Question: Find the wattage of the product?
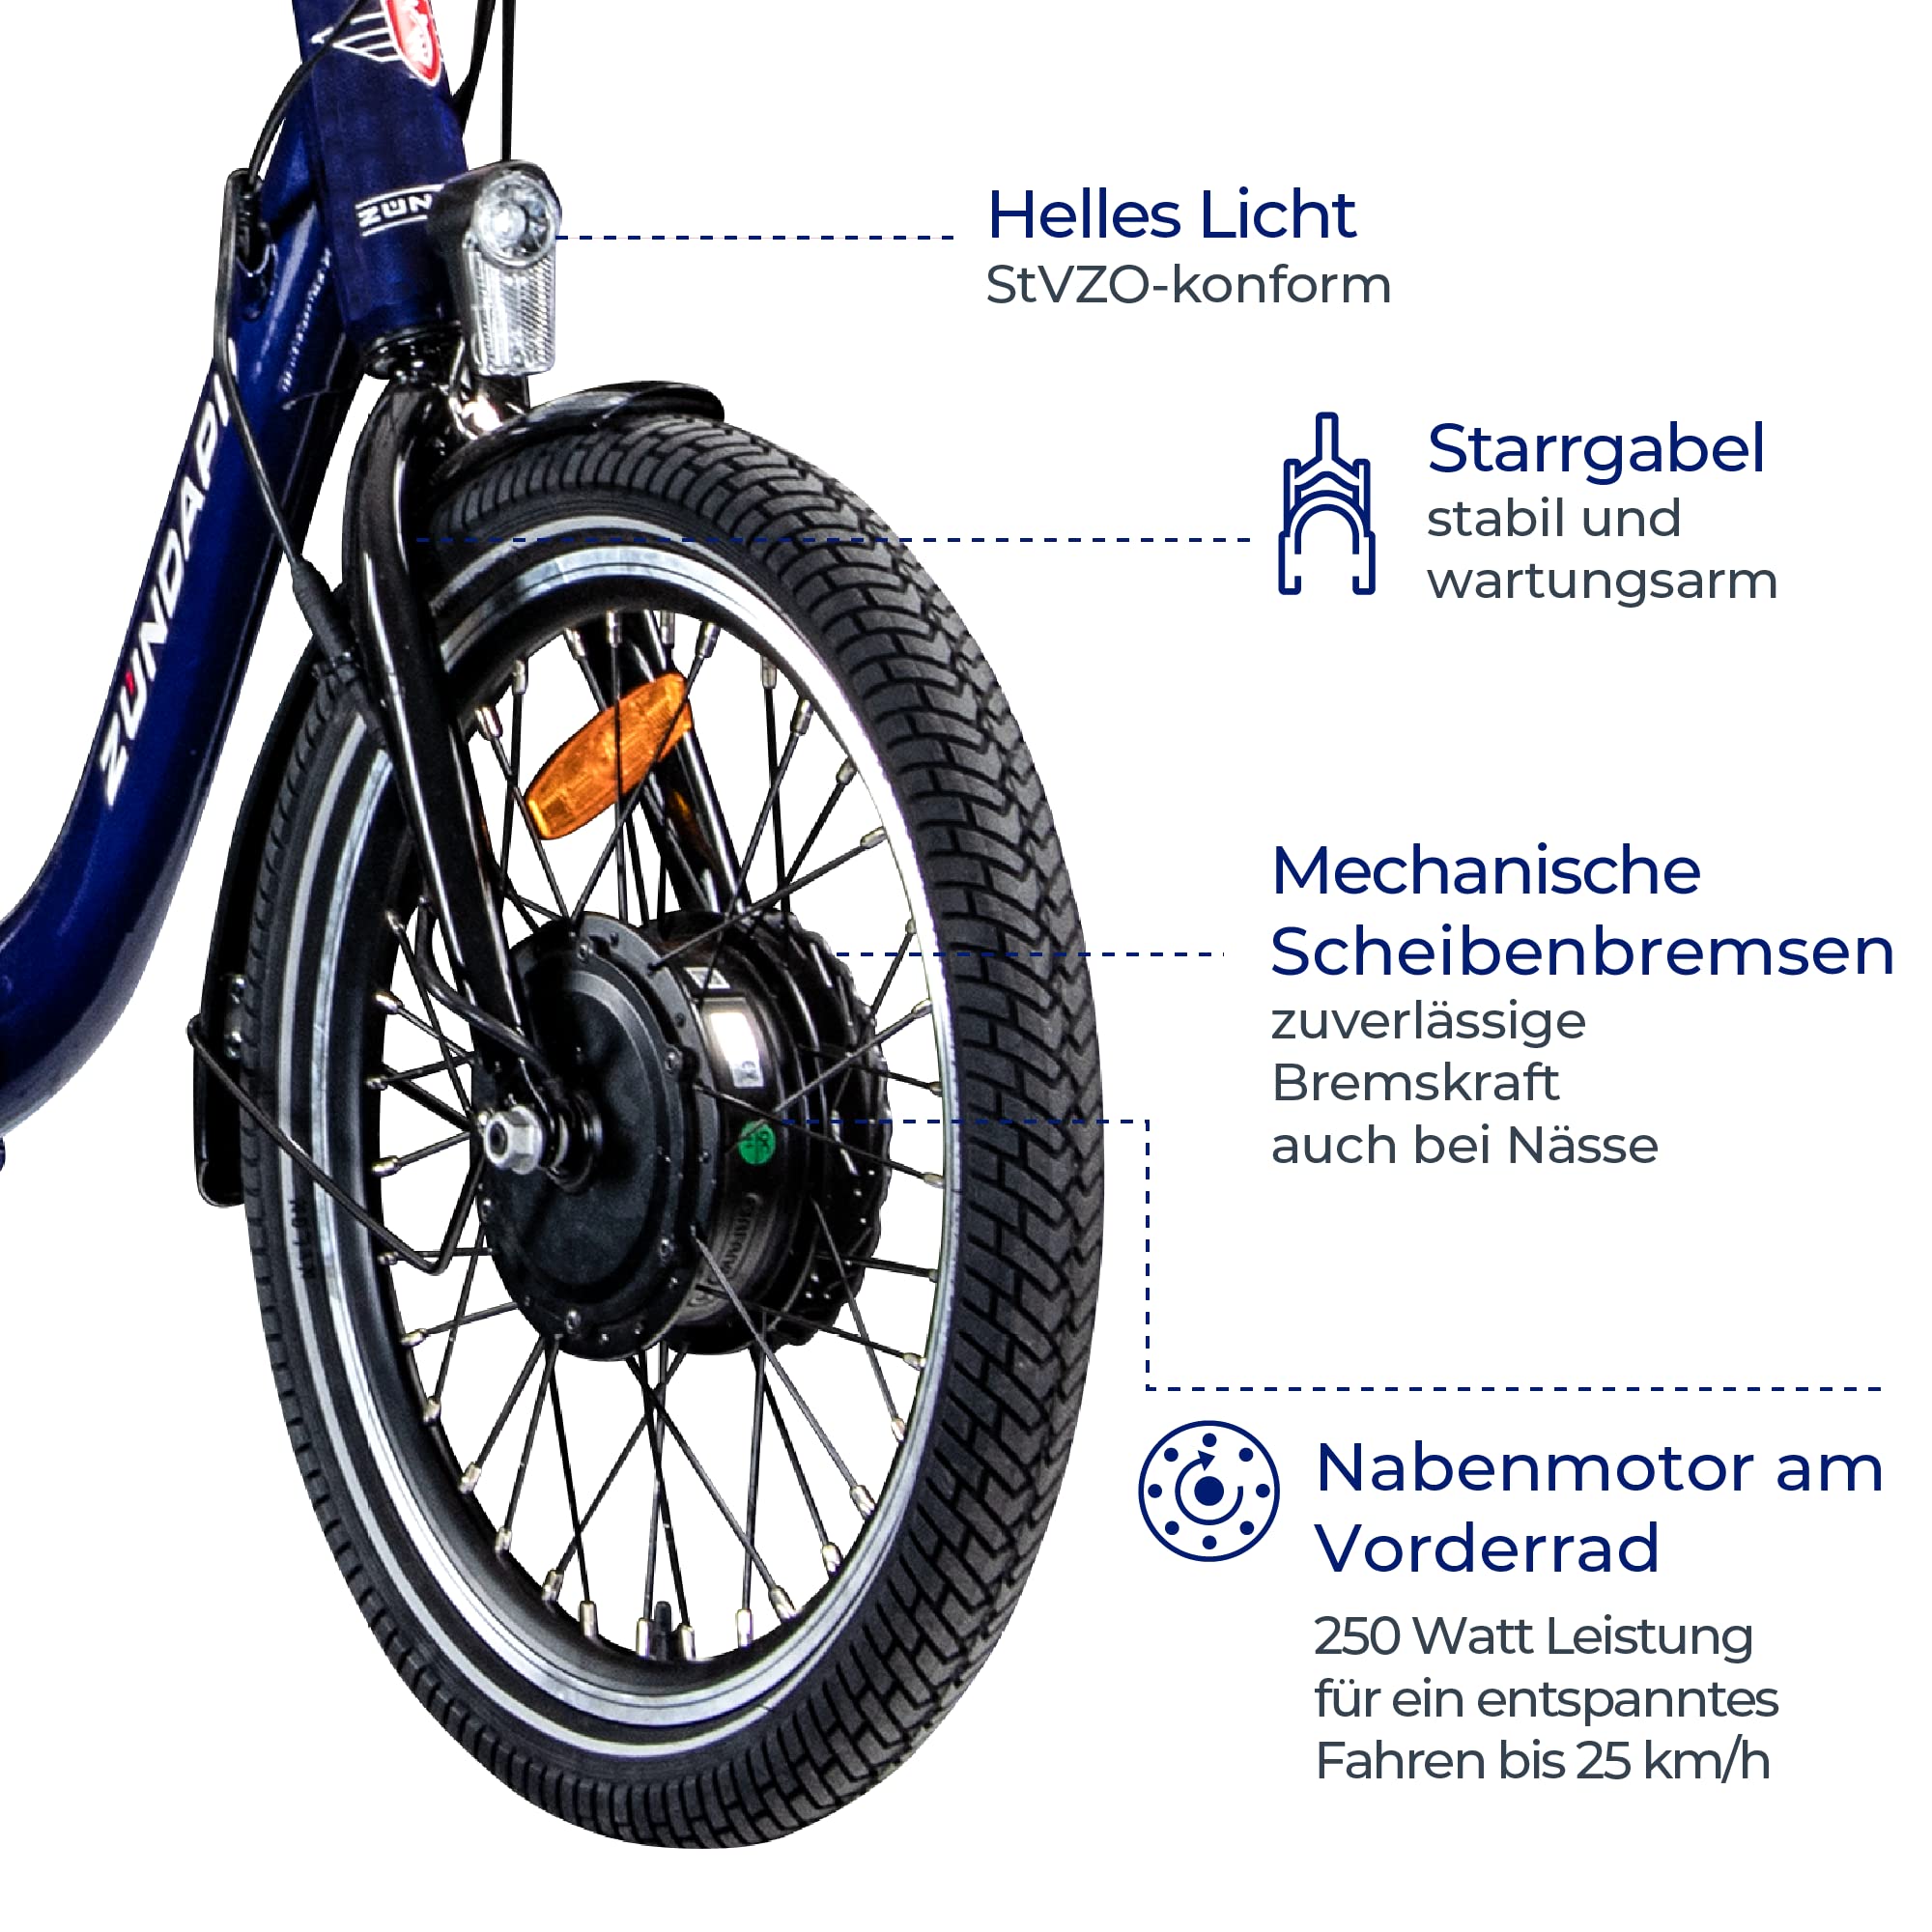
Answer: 250.0 watt